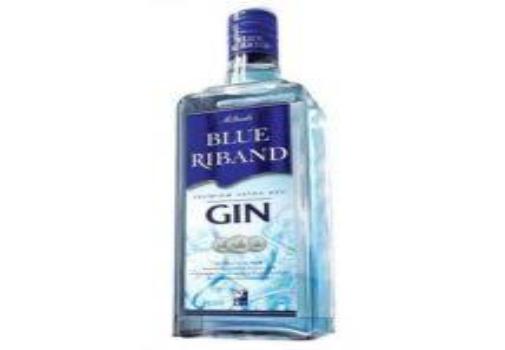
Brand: Blue Riband
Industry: Food